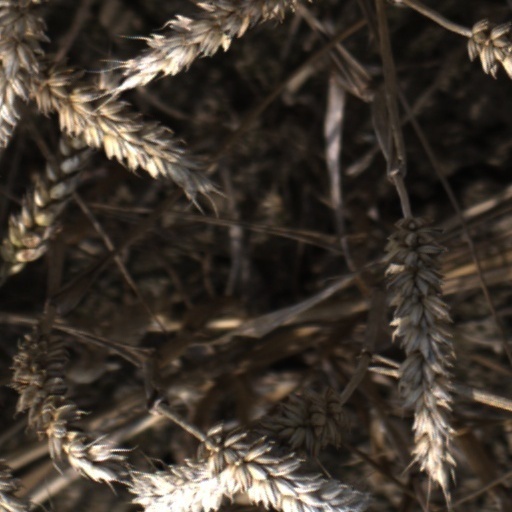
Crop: wheat